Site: brandenburg
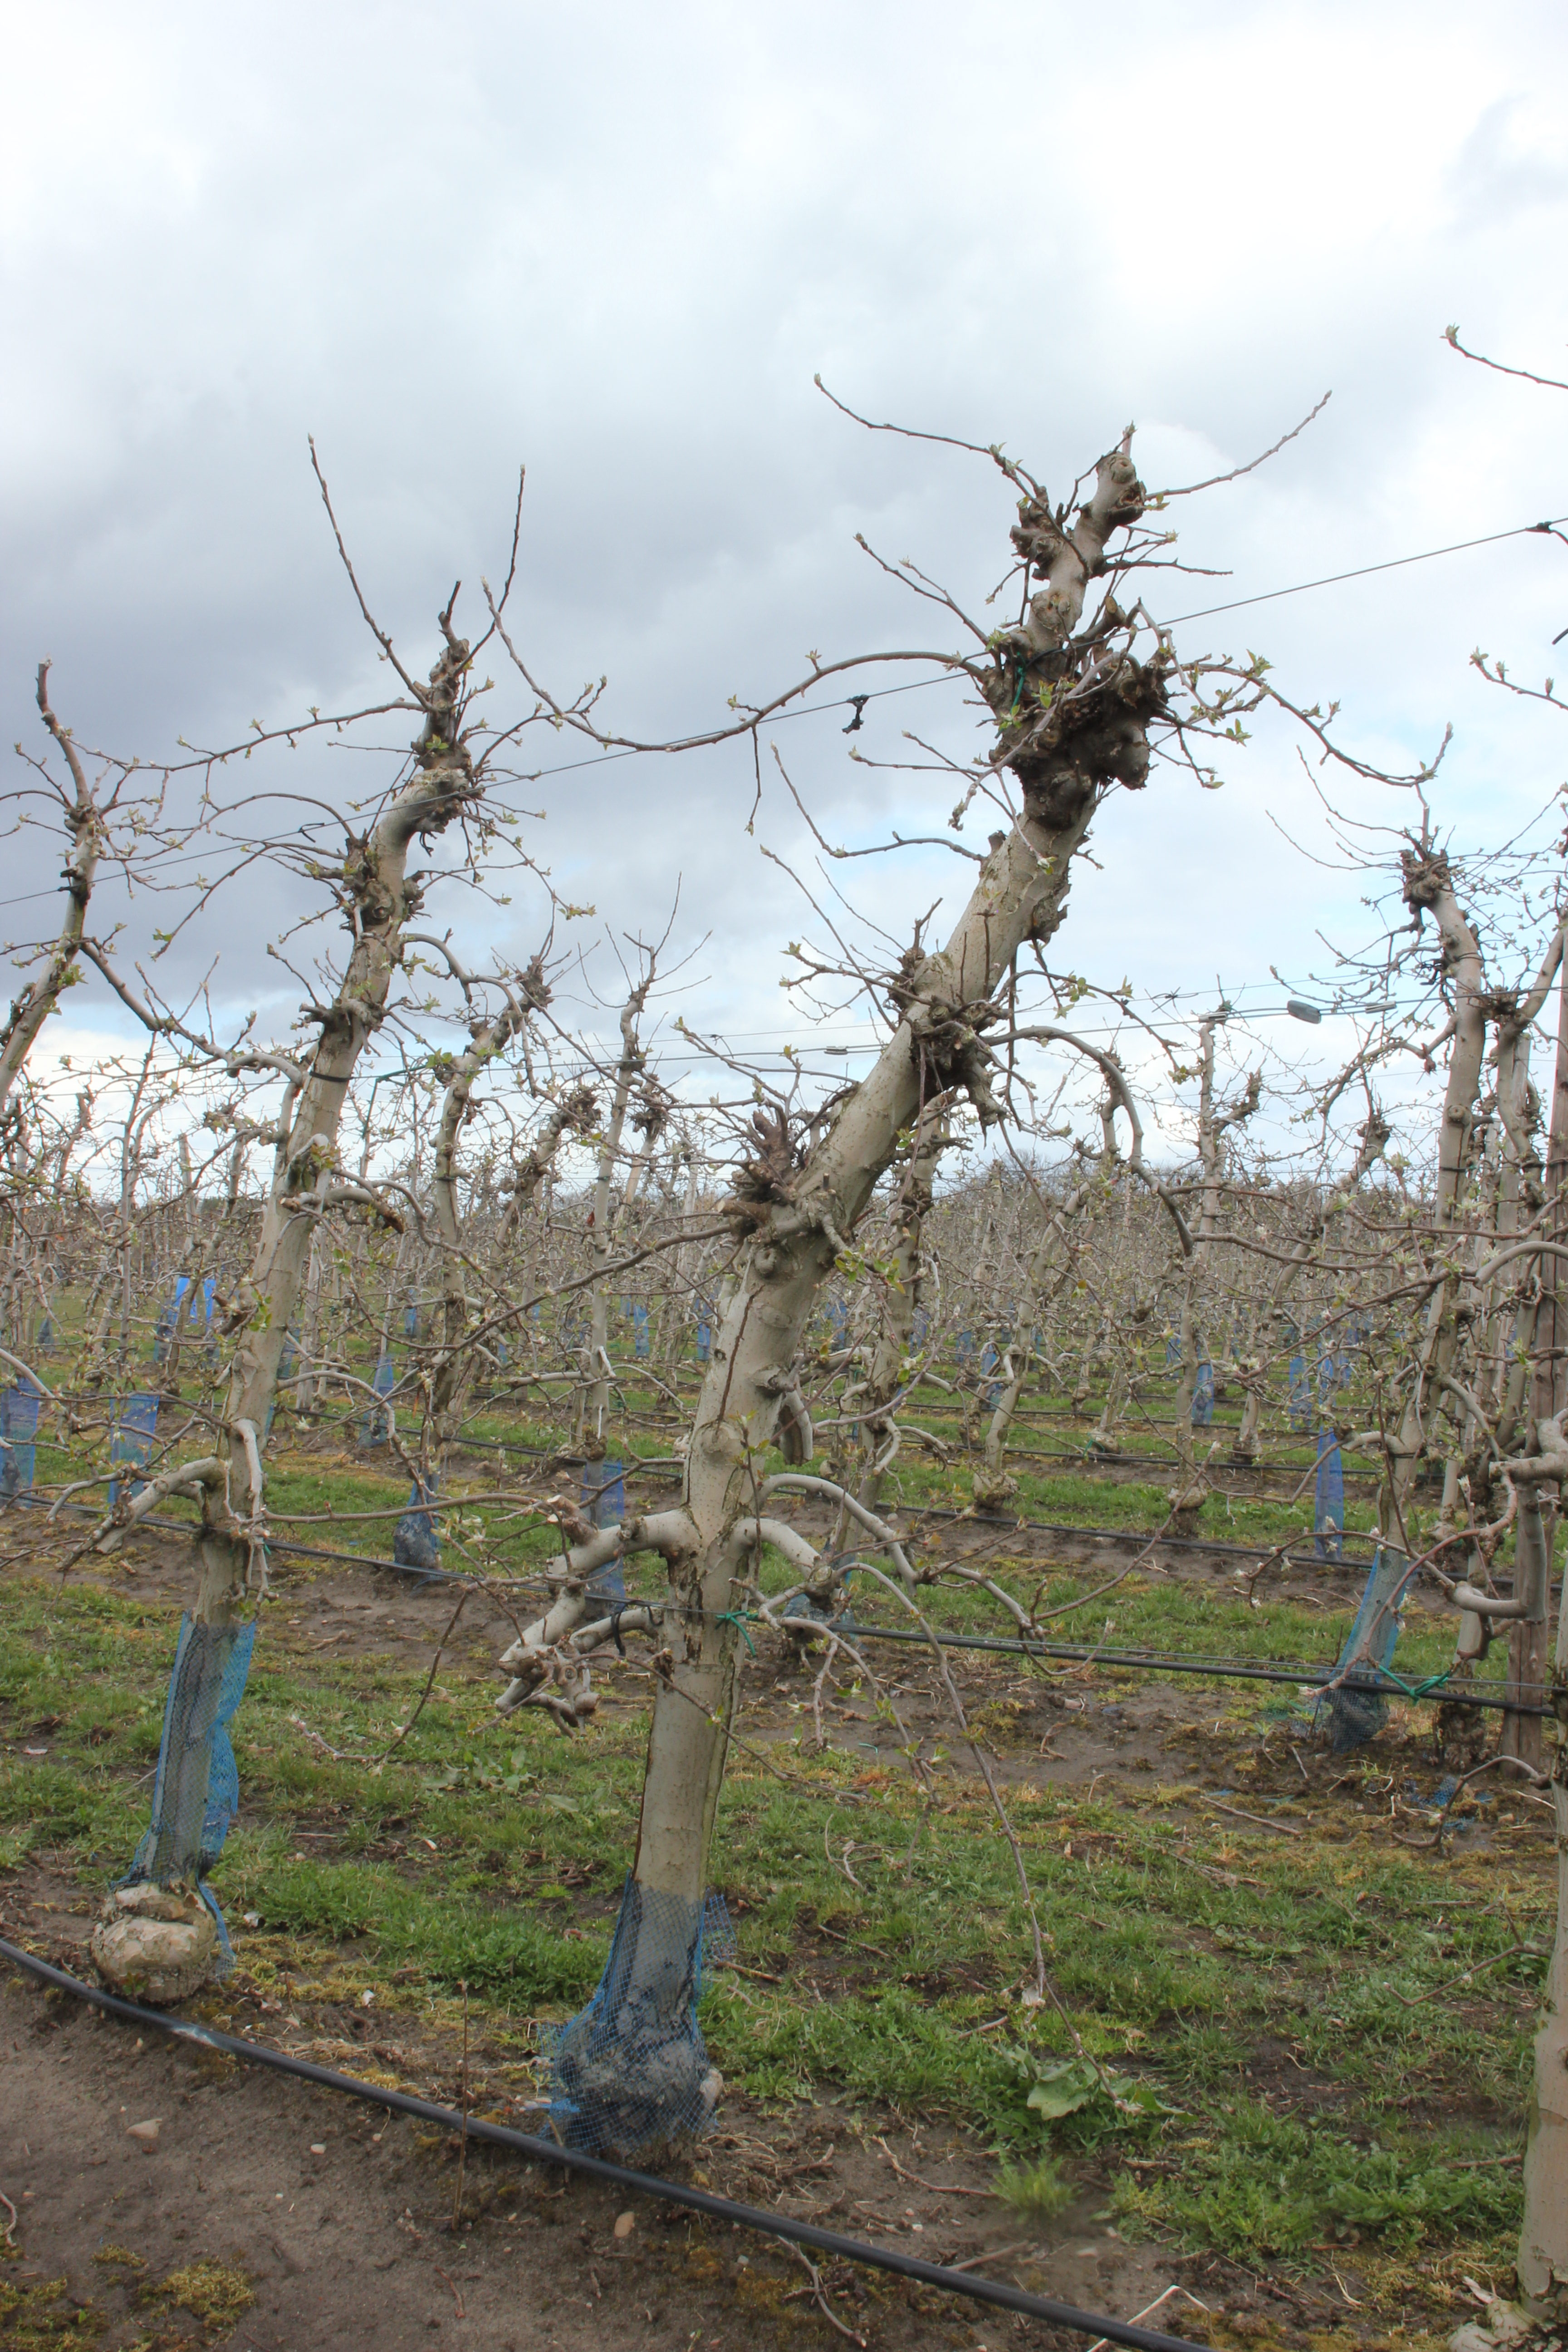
Growth stage (BBCH 55): Inflorescence emergence